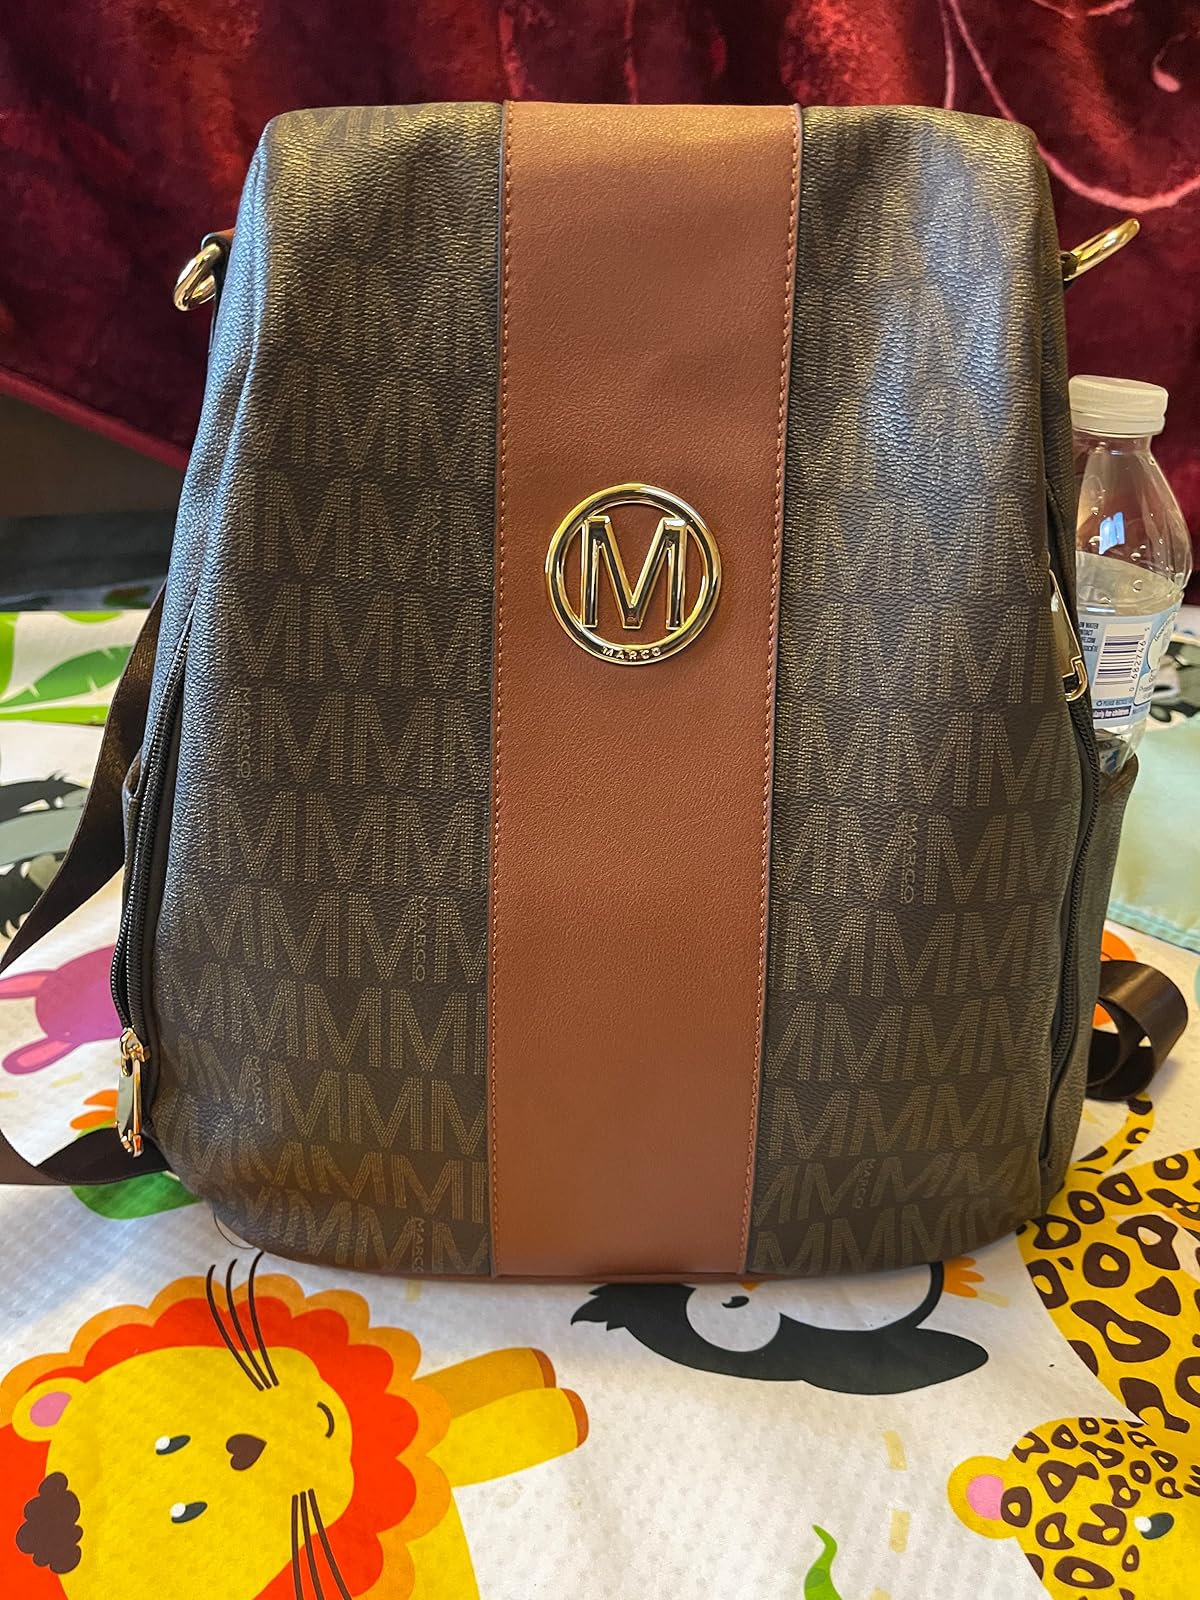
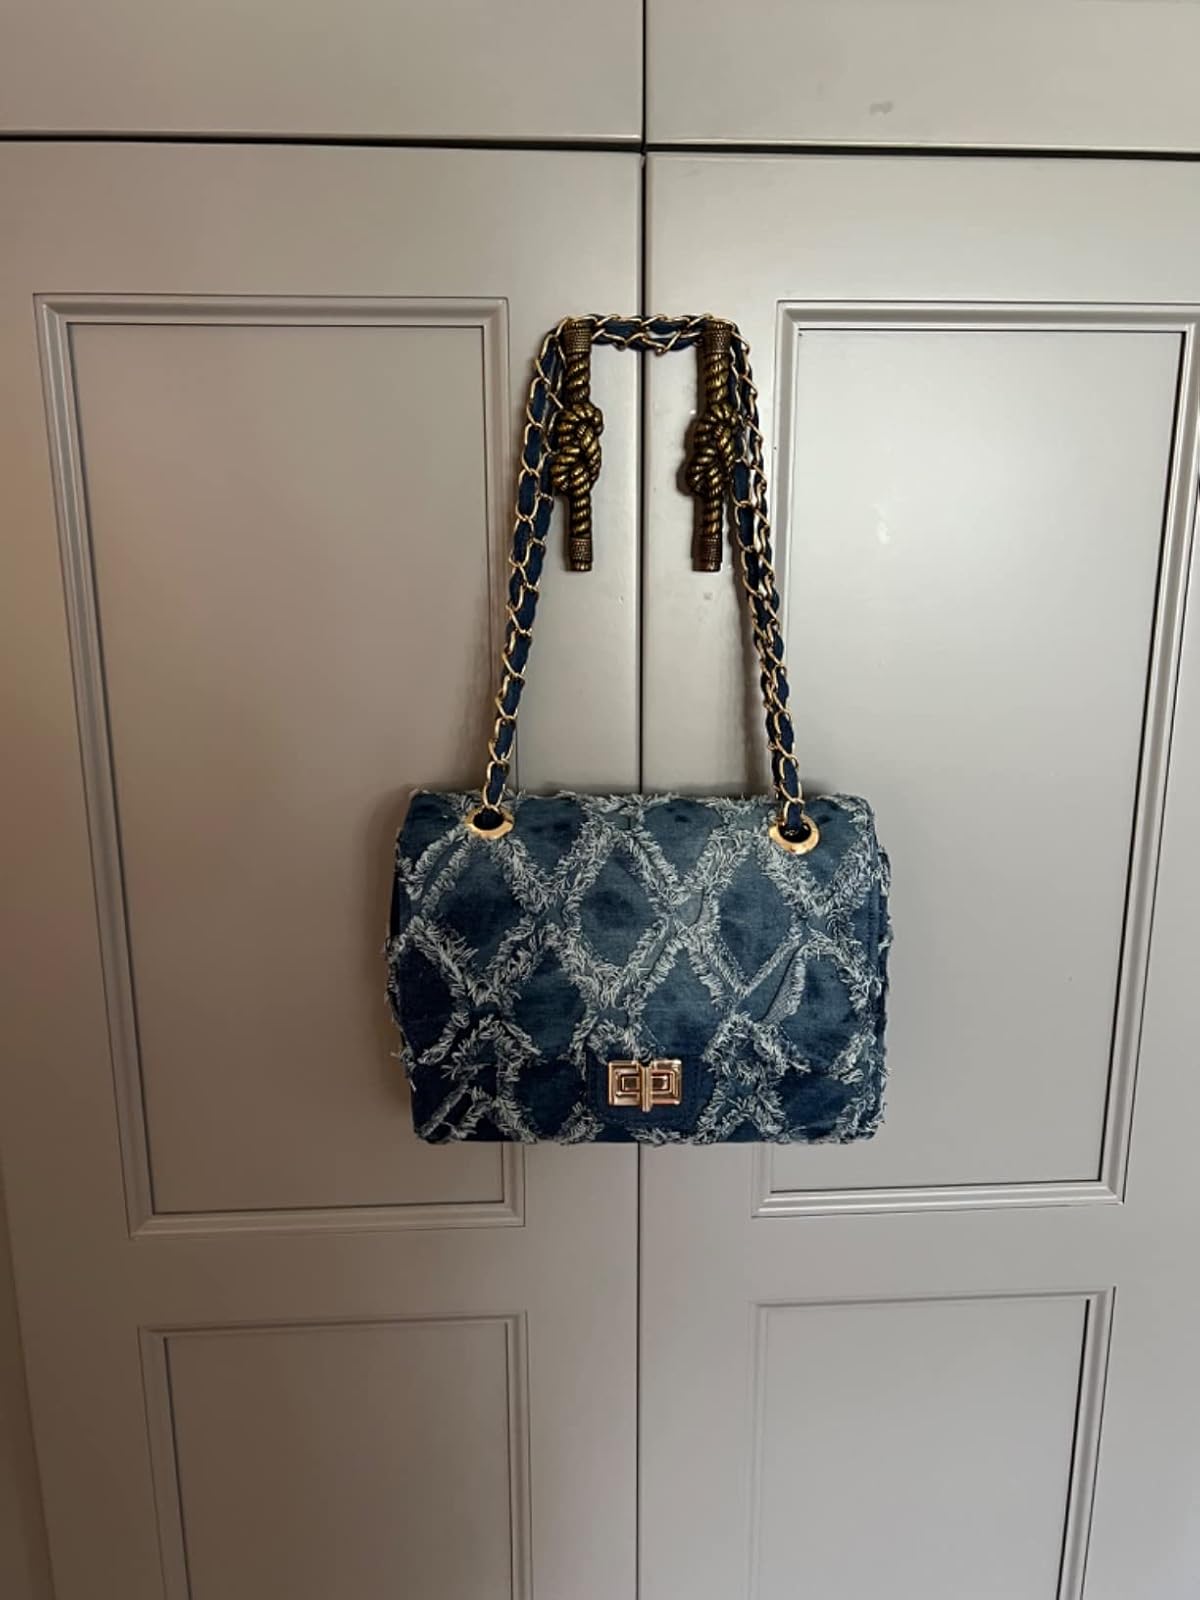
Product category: accessories_handbag
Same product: no